Auditorium of Universidad Complutense

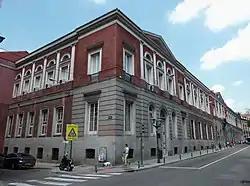

The Auditorium of Universidad Complutense (Spanish: "Paraninfo de la Universidad Complutense") is a building located in Madrid, Spain. It was declared "Bien de Interés Cultural" in 1980.